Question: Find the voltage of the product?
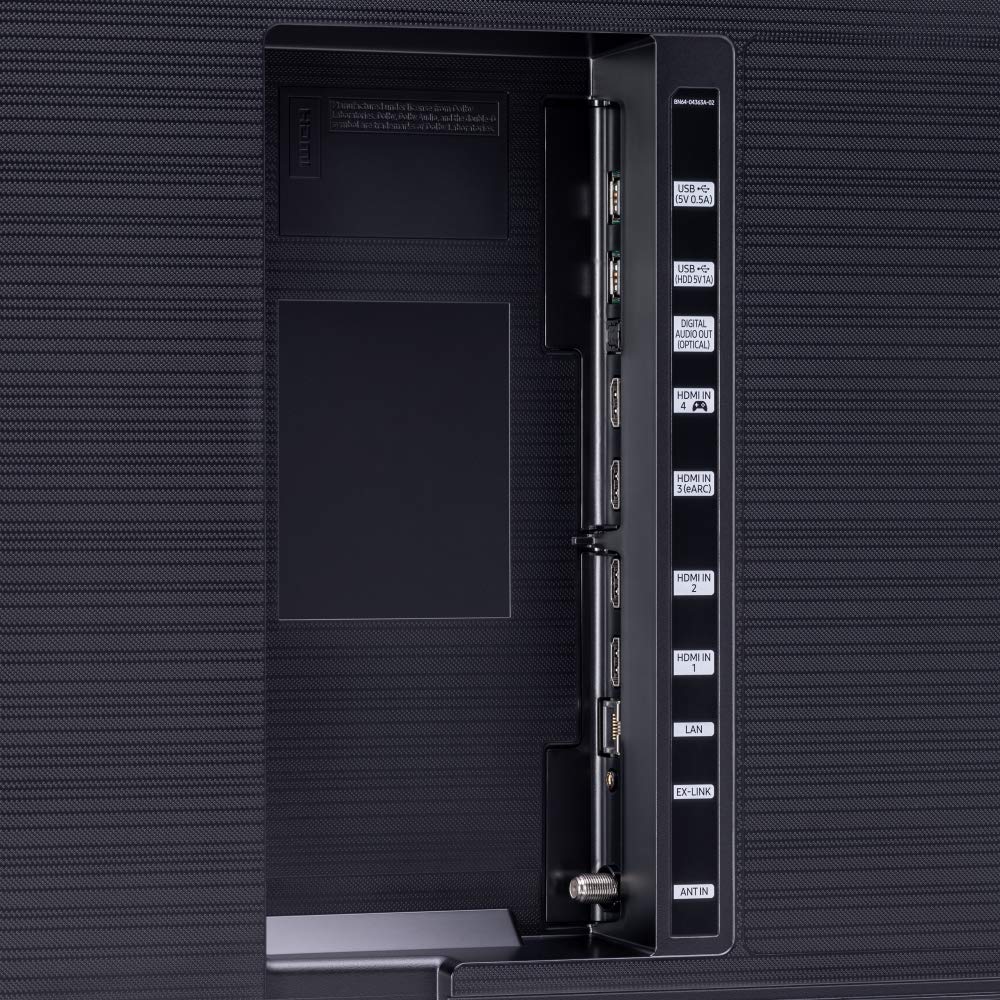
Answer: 5.0 volt